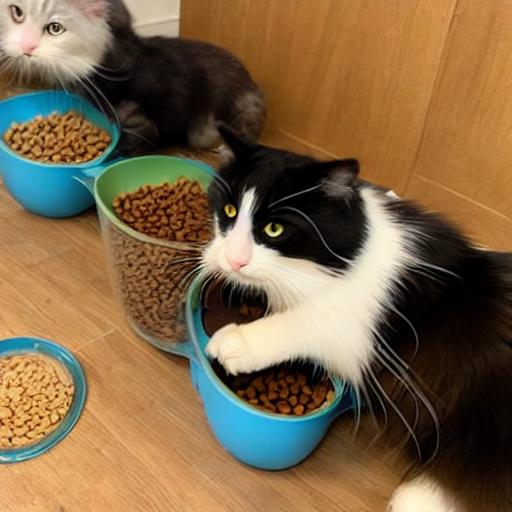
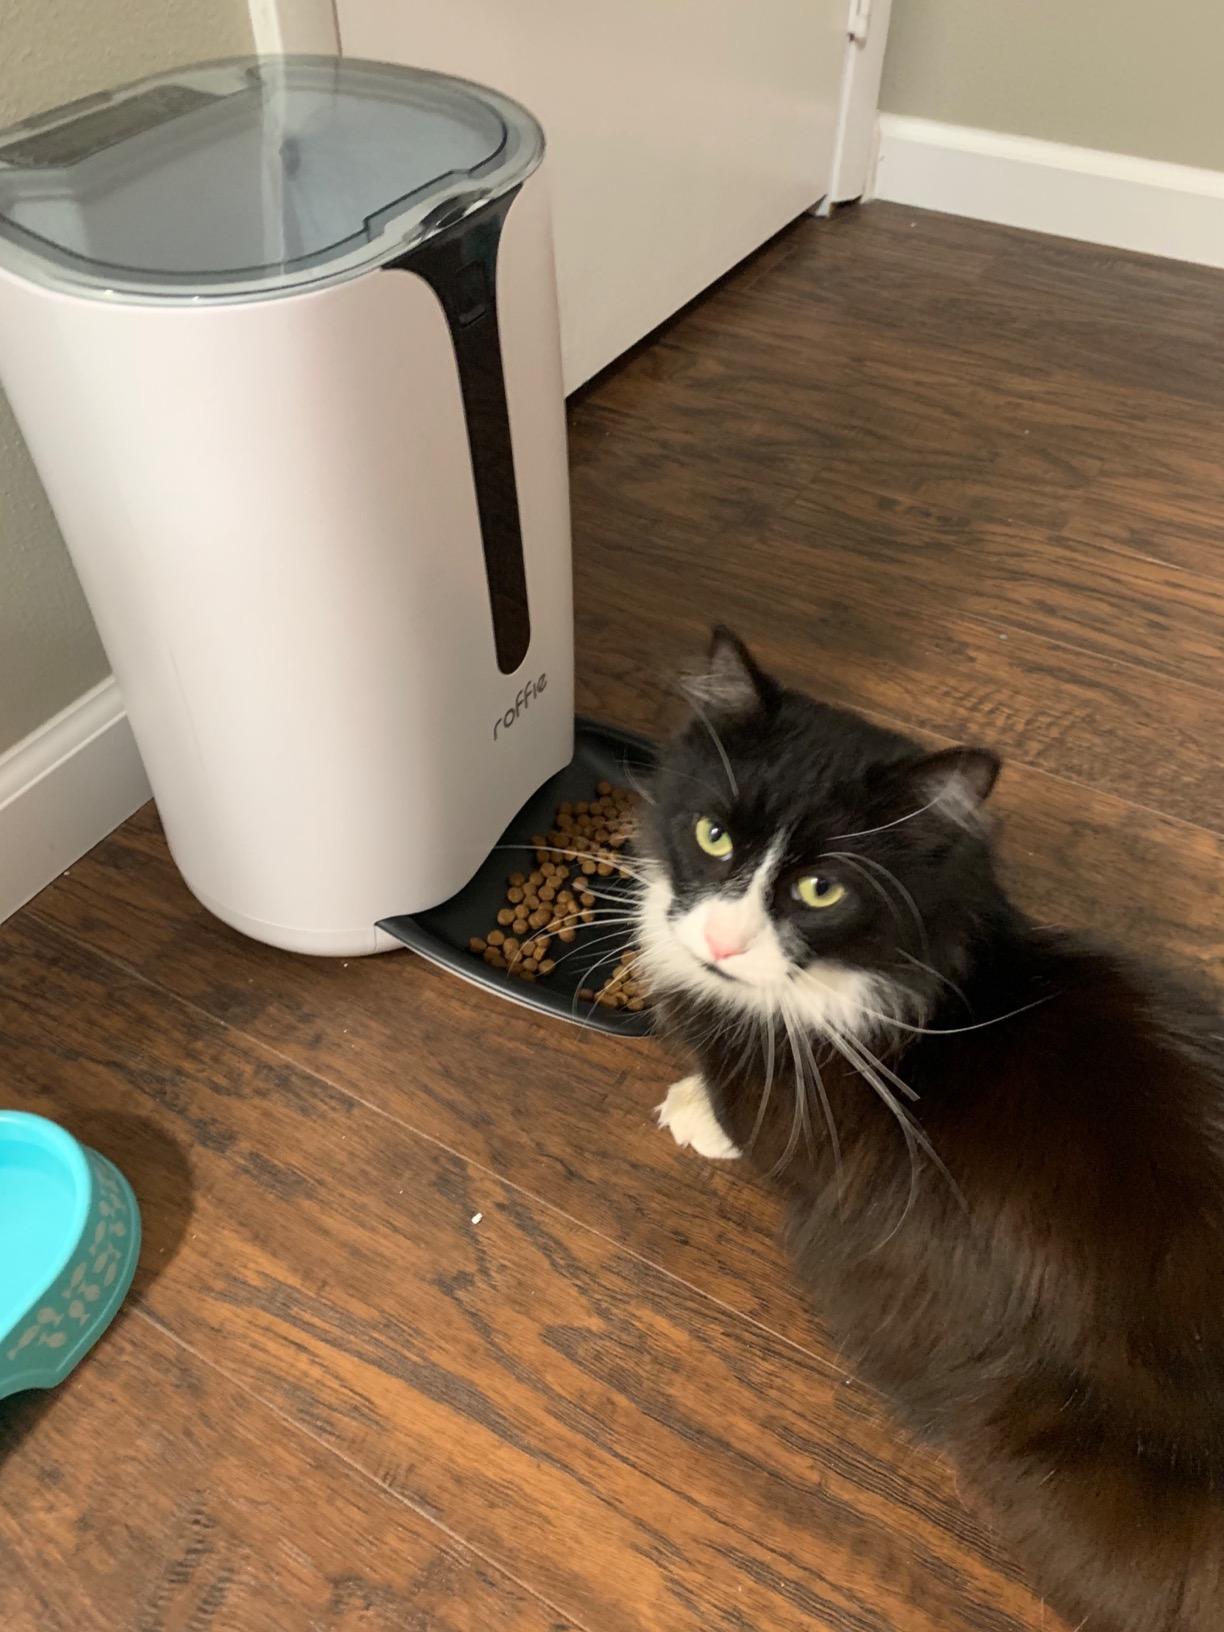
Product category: items_feeder
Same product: no